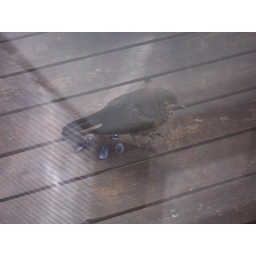
A bird on the balcony of our house in Hunter's Quay